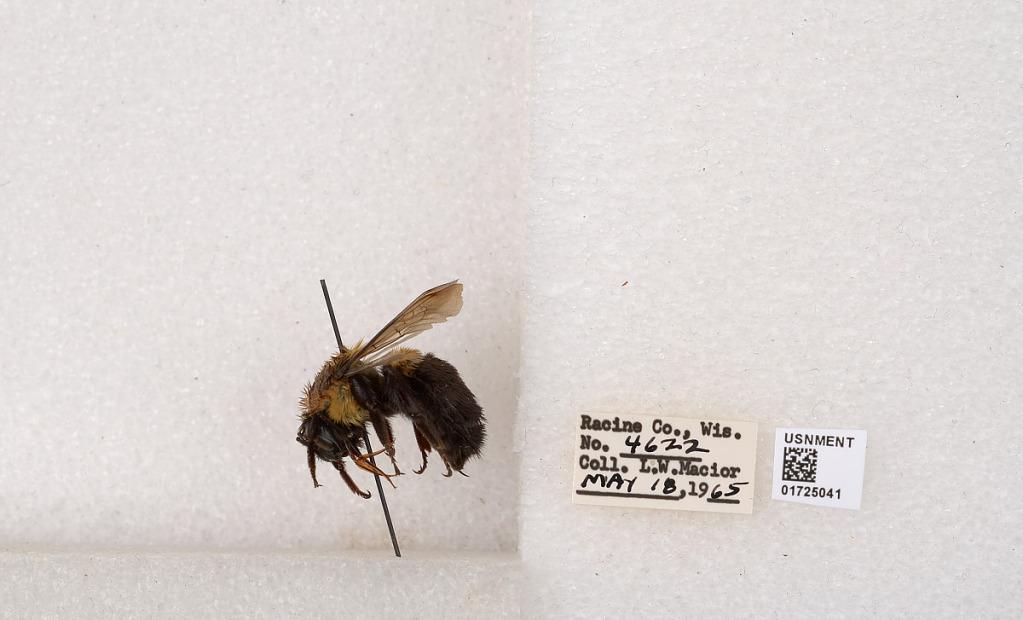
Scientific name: Bombus impatiens Cresson
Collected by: L. Macior
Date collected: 1965-5-18
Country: United States
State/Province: Wisconsin
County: Racine
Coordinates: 42.7299, -87.8123